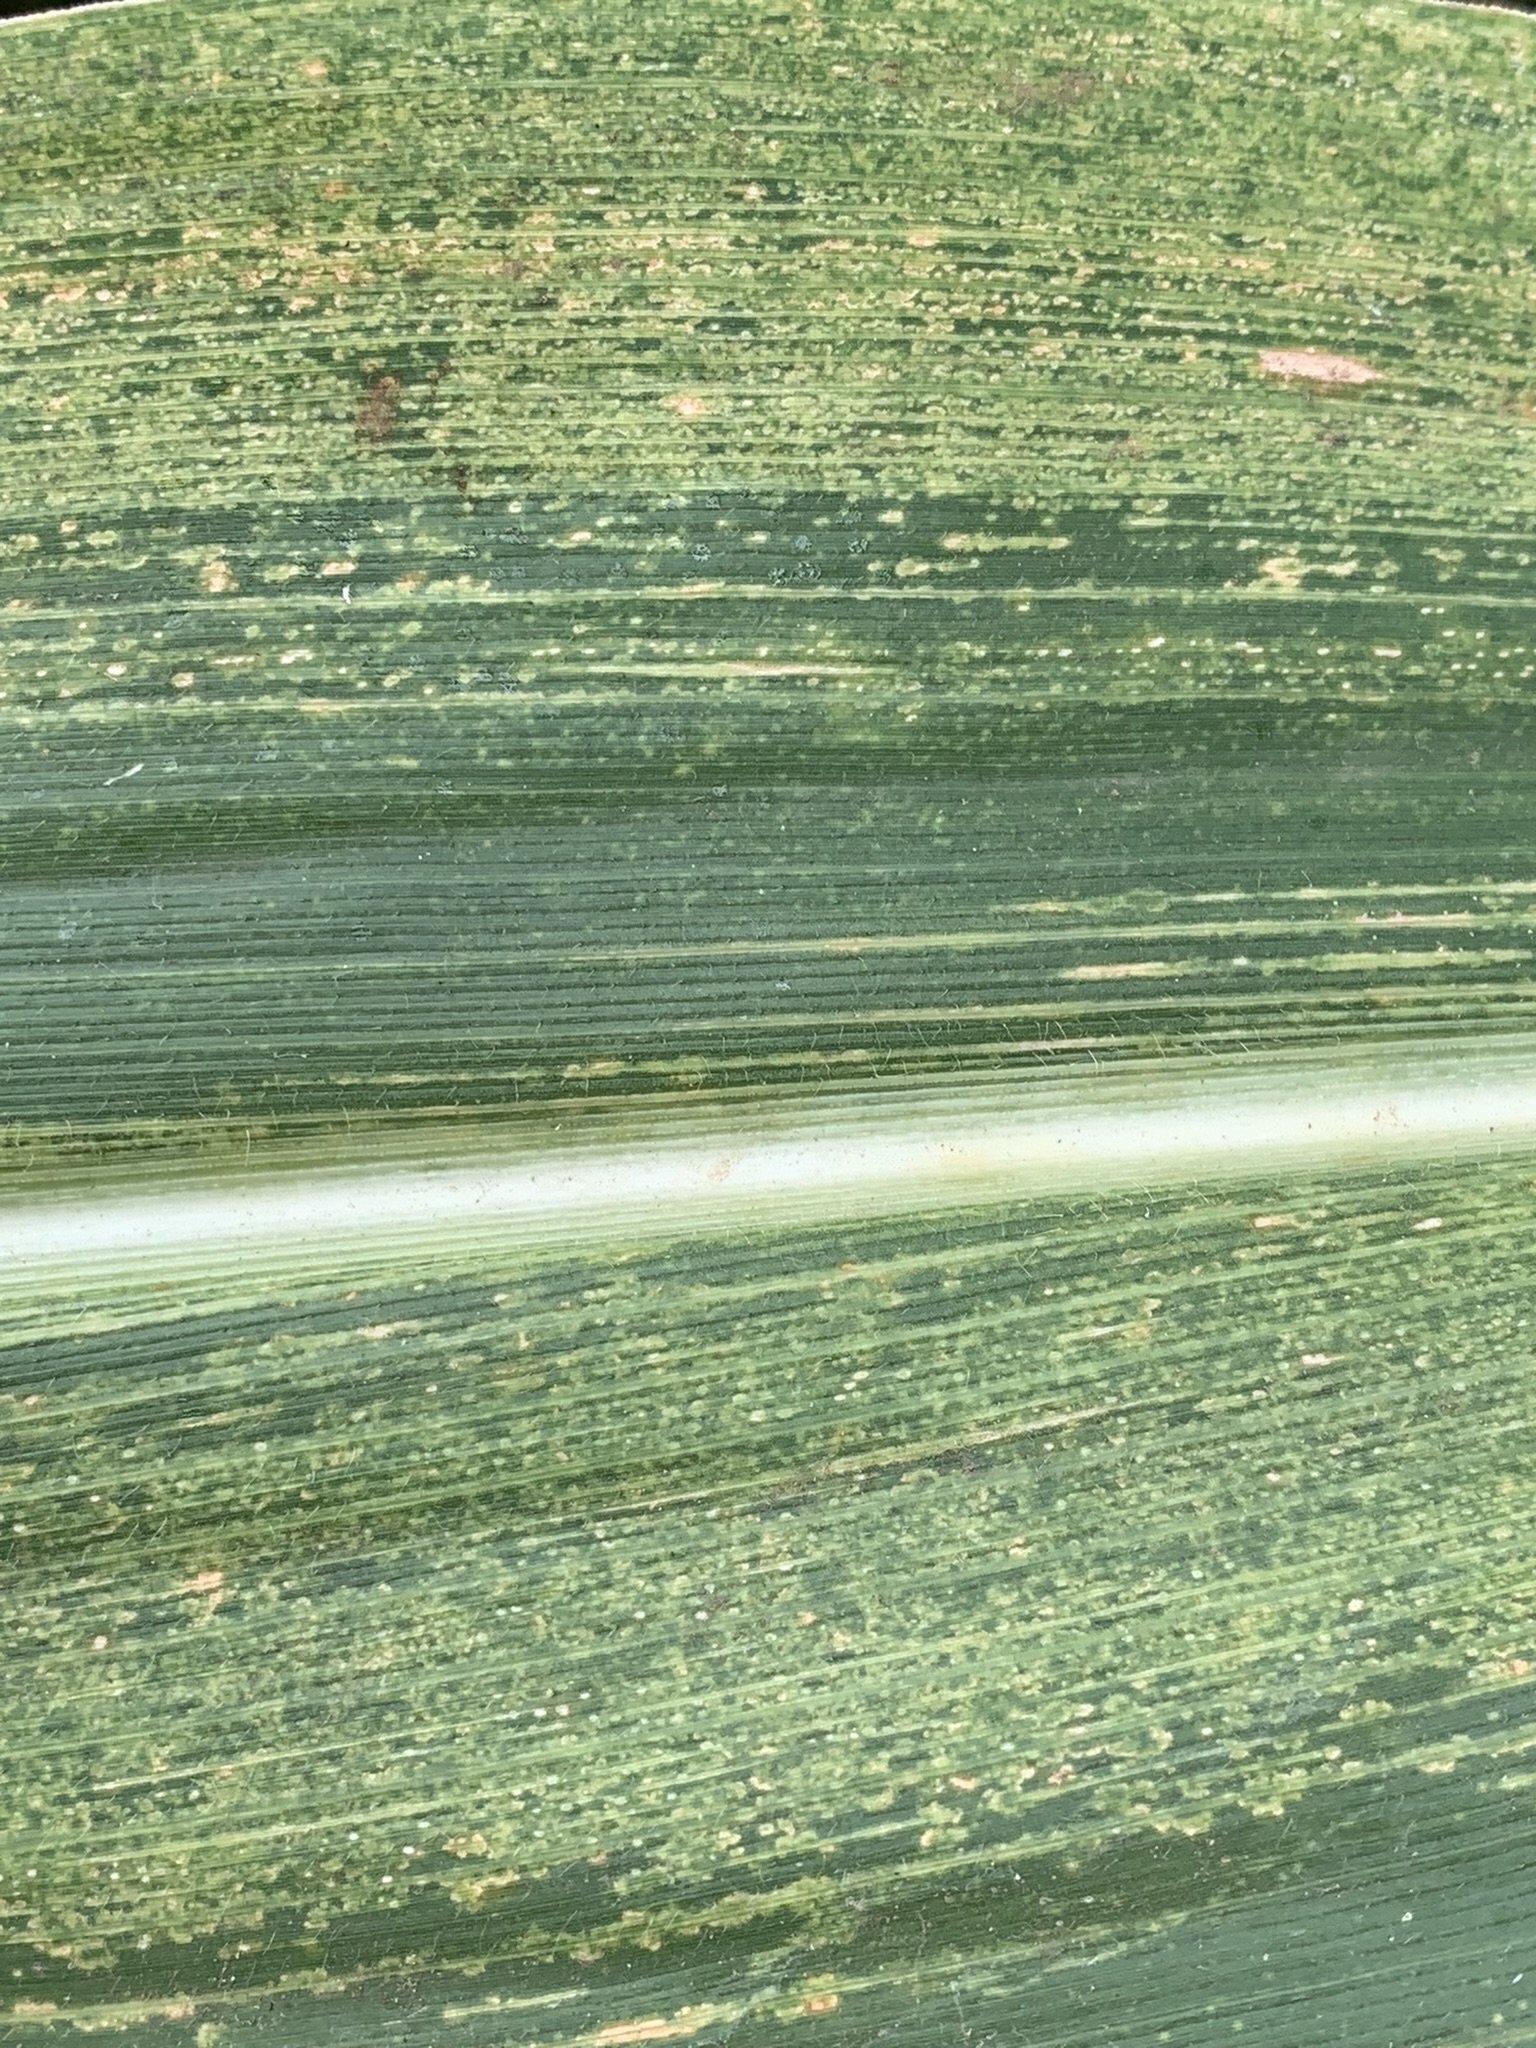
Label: MSV